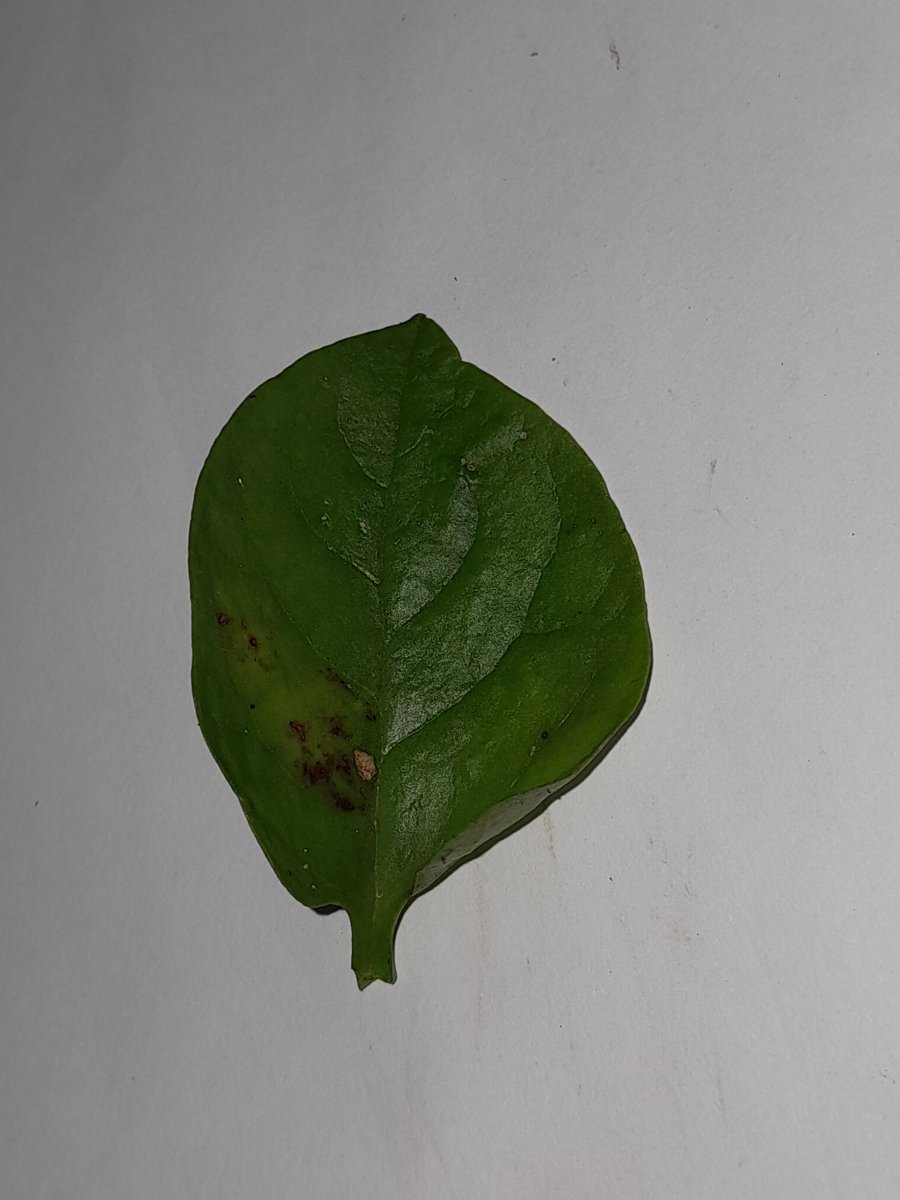
Label: Bacterial-Spot